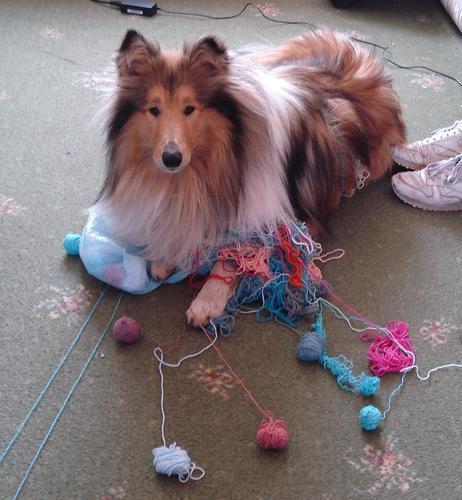
collie